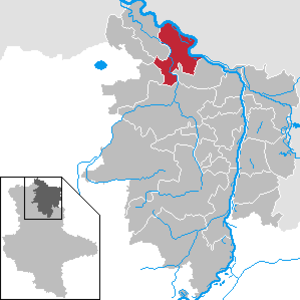
Seehausen (Altmark)
Kort
Seehausen (Altmark) er en tidligere Hansestad i Landkreis Stendal i regionen Altmark, i den tyske delstat Sachsen-Anhalt. Den er administrationsby for Verwaltungsgemeinschaft Seehausen (Altmark).